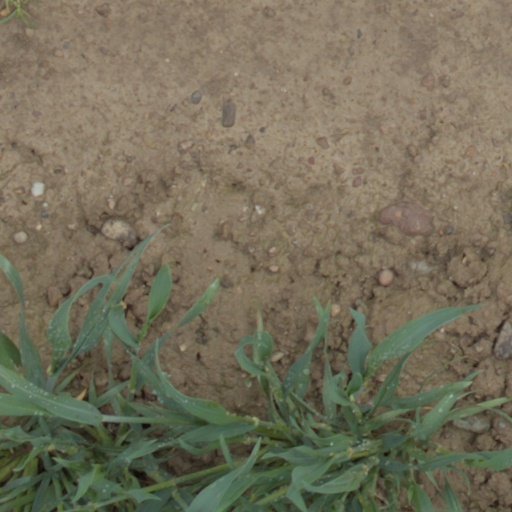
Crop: wheat